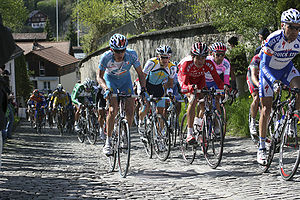
Romandiet Rundt 2008
Feltet på anden etape
Romandiet Rundt 2008 var den 62. udgave af Romandiet Rundt og foregik mellem 29. april og 4. maj 2008 i Schweiz. Det var det sjette af årets ProTour-løb, og blev vundet af Andreas Klöden sammenlagt.